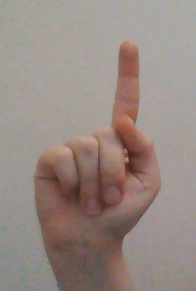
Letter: bb